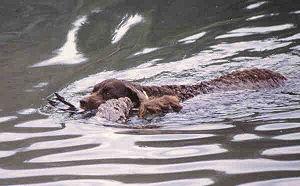
Le chien est, comme le chat, sensible à plusieurs sous-types de virus grippaux.